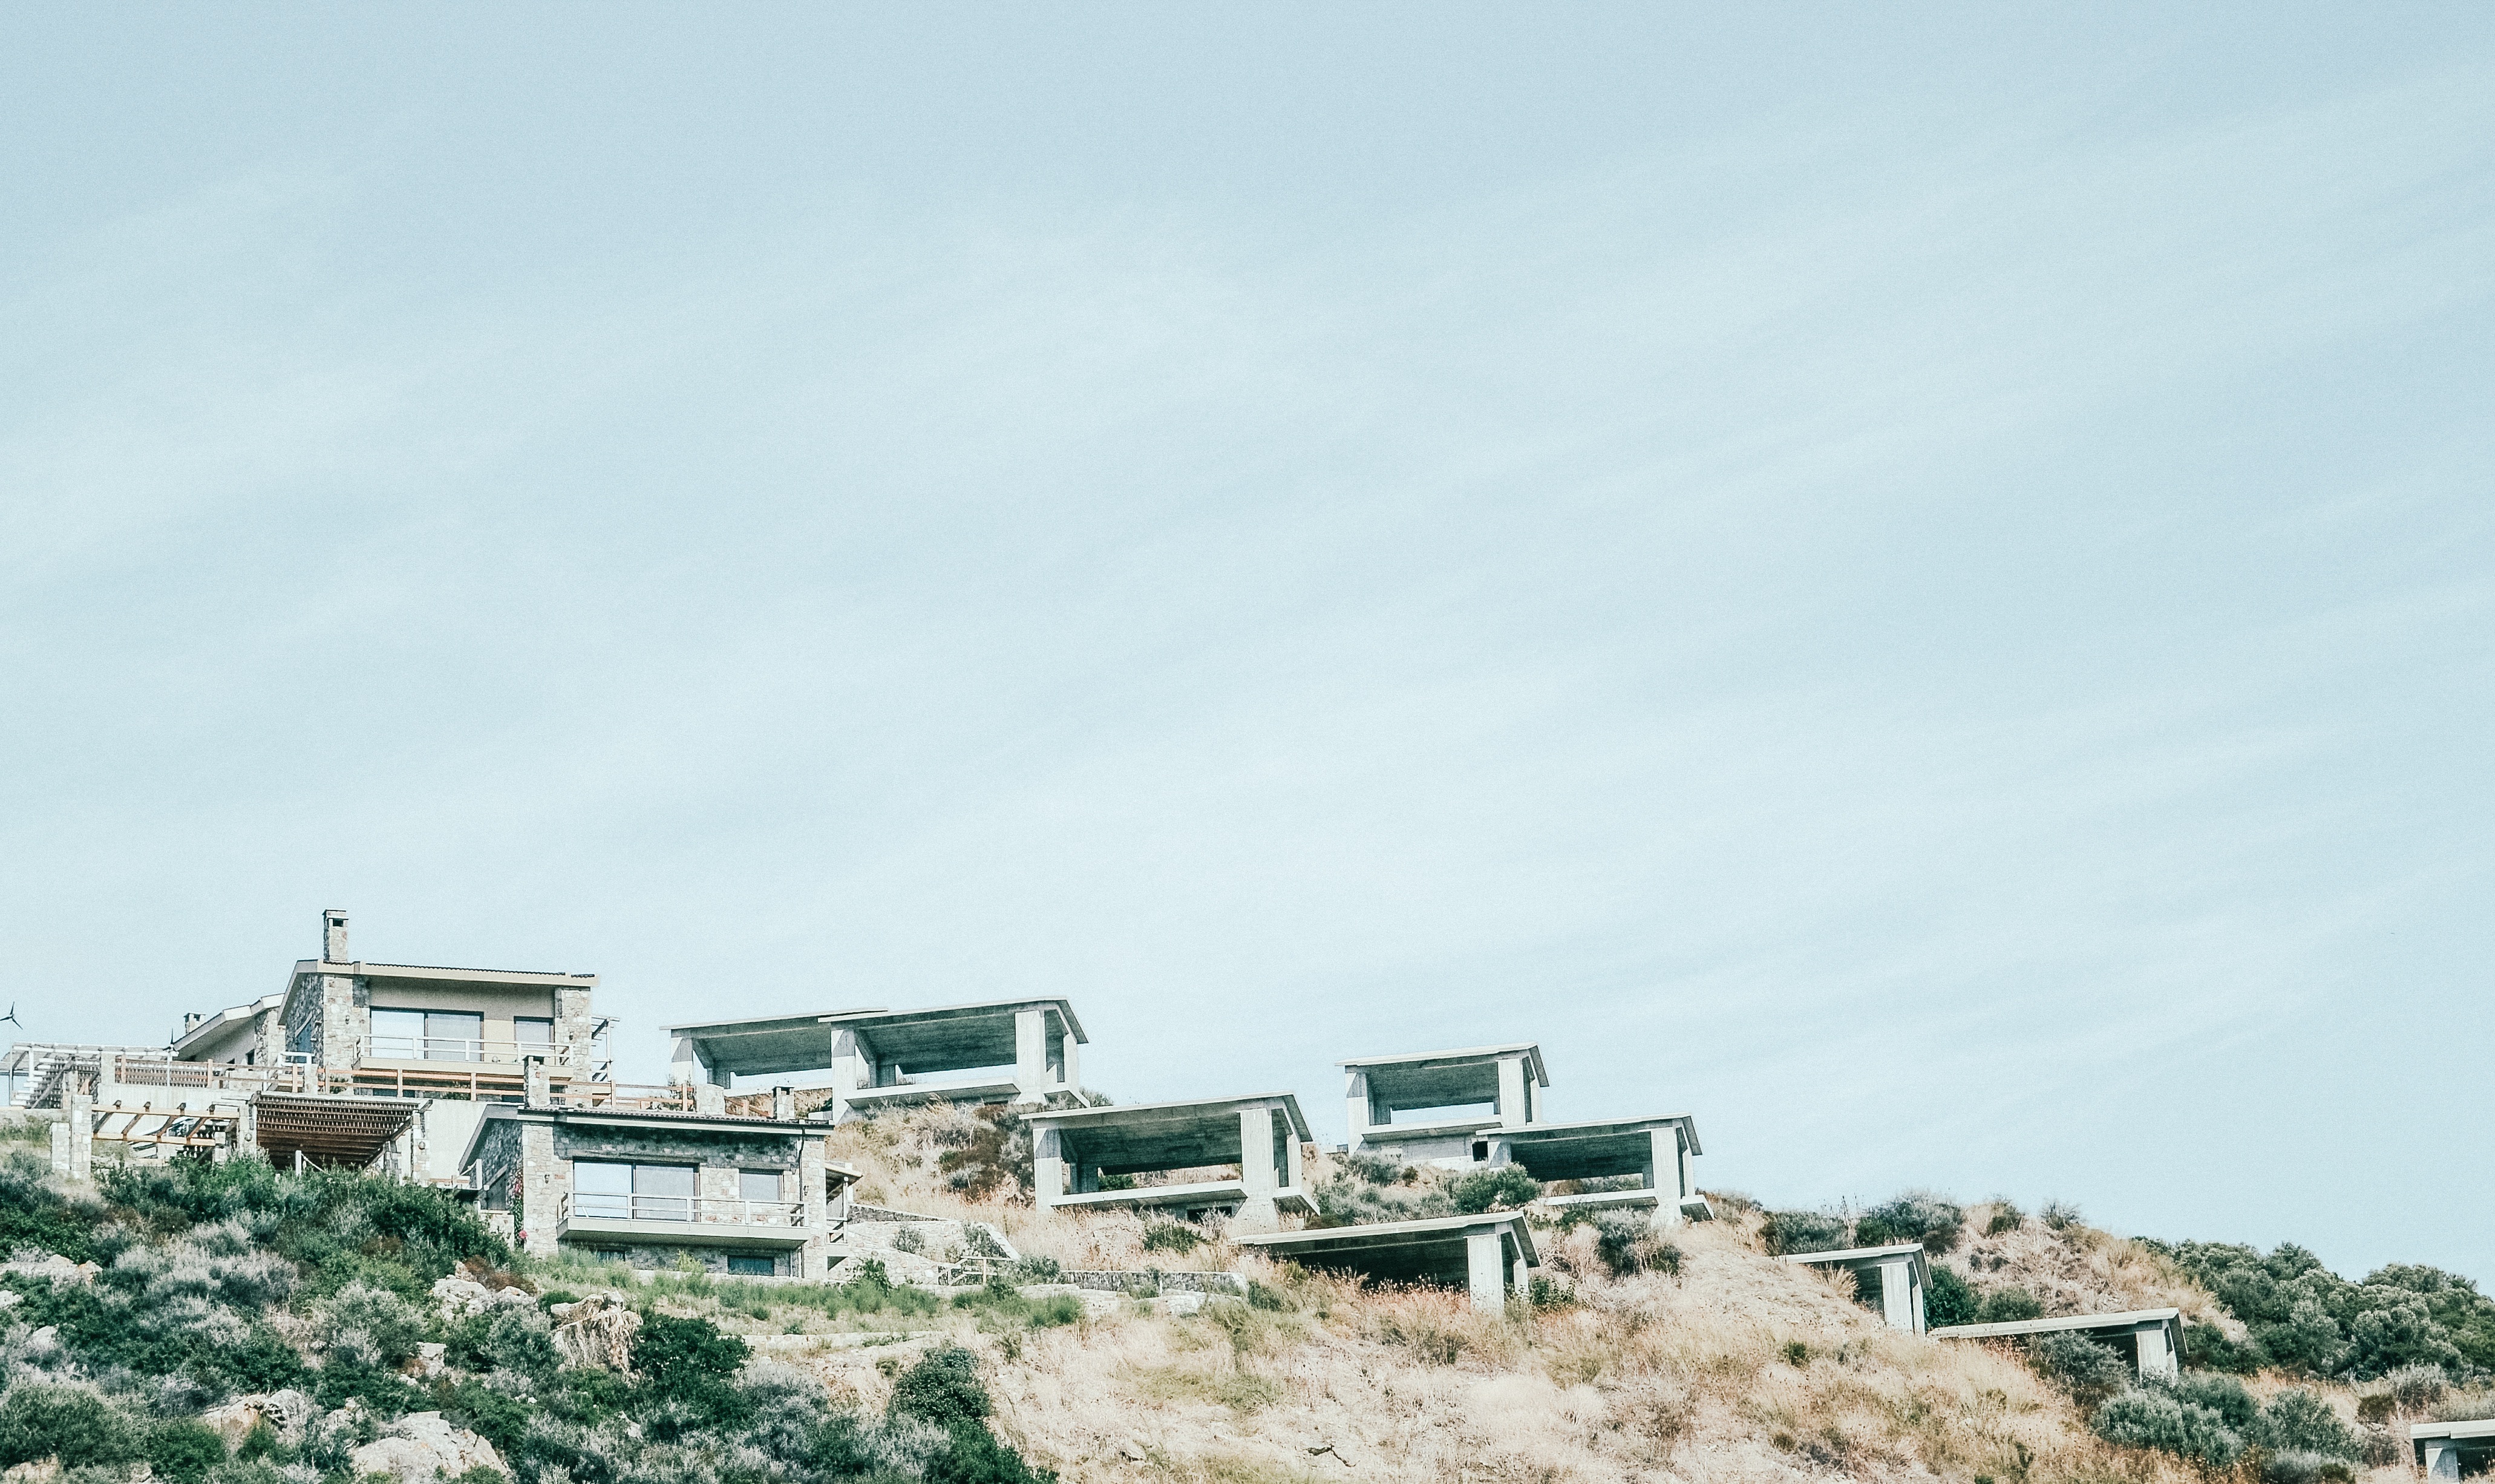
landscape, tree, mountain, cloud, architecture, sky, house, wind, village, hillside, residential, housing, houses, residential area, land lot